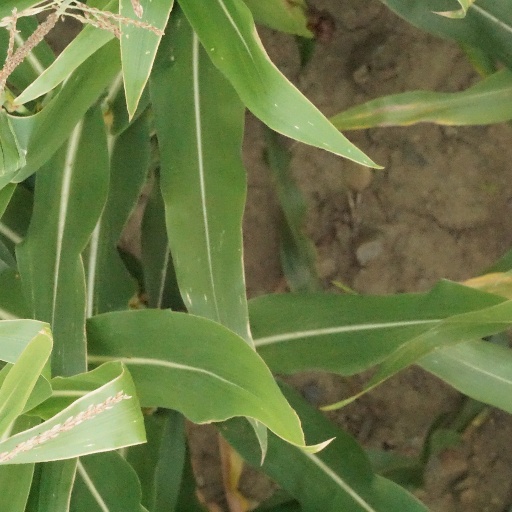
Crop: maize; corn